Single-phase generator

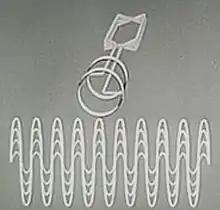
Armature of revolving armature single-phase generator with 4 windings and its output sine wave.

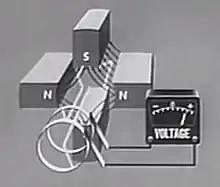
Single phase generator with four poles

More poles can also be added to single-phase generator to allow one rotation to produce more than one cycle of AC output. In an example on the left, the stator part is reconfigured to have 4 poles which are equally spaced. A north pole is adjacent to the two south poles. The shape of the armature at the rotor part is also changed. It is no longer a flat rectangle. The arm is bent 90 degrees. This allows one side of the armature to interact with a north pole while the other side interacts with a south pole similarly to the two-pole configuration. The current is still delivered out through the two sets of slip rings and brushes in the same fashion as in the two-pole configuration. The difference is that a cycle of AC output can be completed after a 180 degree rotation of the armature. In one rotation, the AC output will be two cycles. This increases the frequency of the output of the generator. More poles can be added to achieves higher frequency at the same rotation speed of the generator, or same frequency of output at the lower rotation speed of the generator depending on the applications.